Husaini Omar

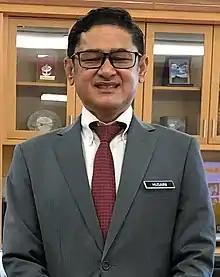

Husaini bin Omar (born 10 March 1963) is a Malaysian academic, geologist, researcher, engineer and former Director-General of Higher Education from 1 February 2021 until 9 March 2023.